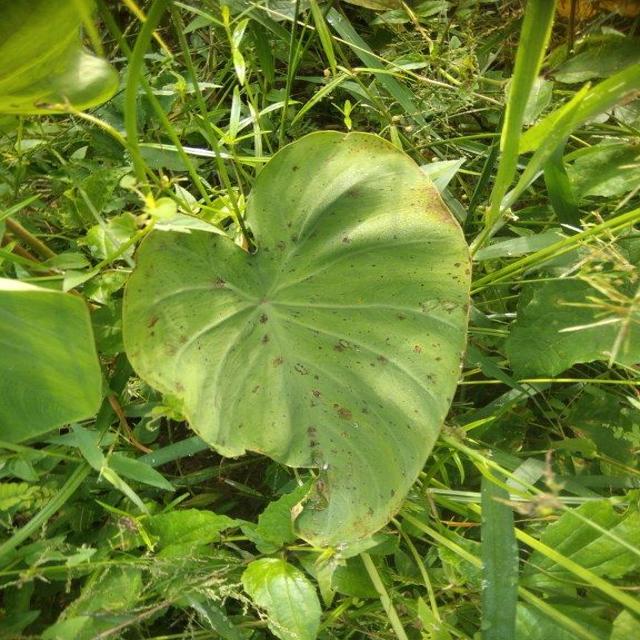
Label: Early_Blight